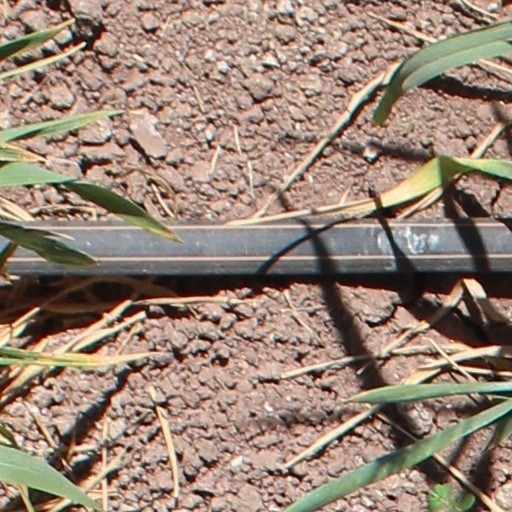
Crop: wheat